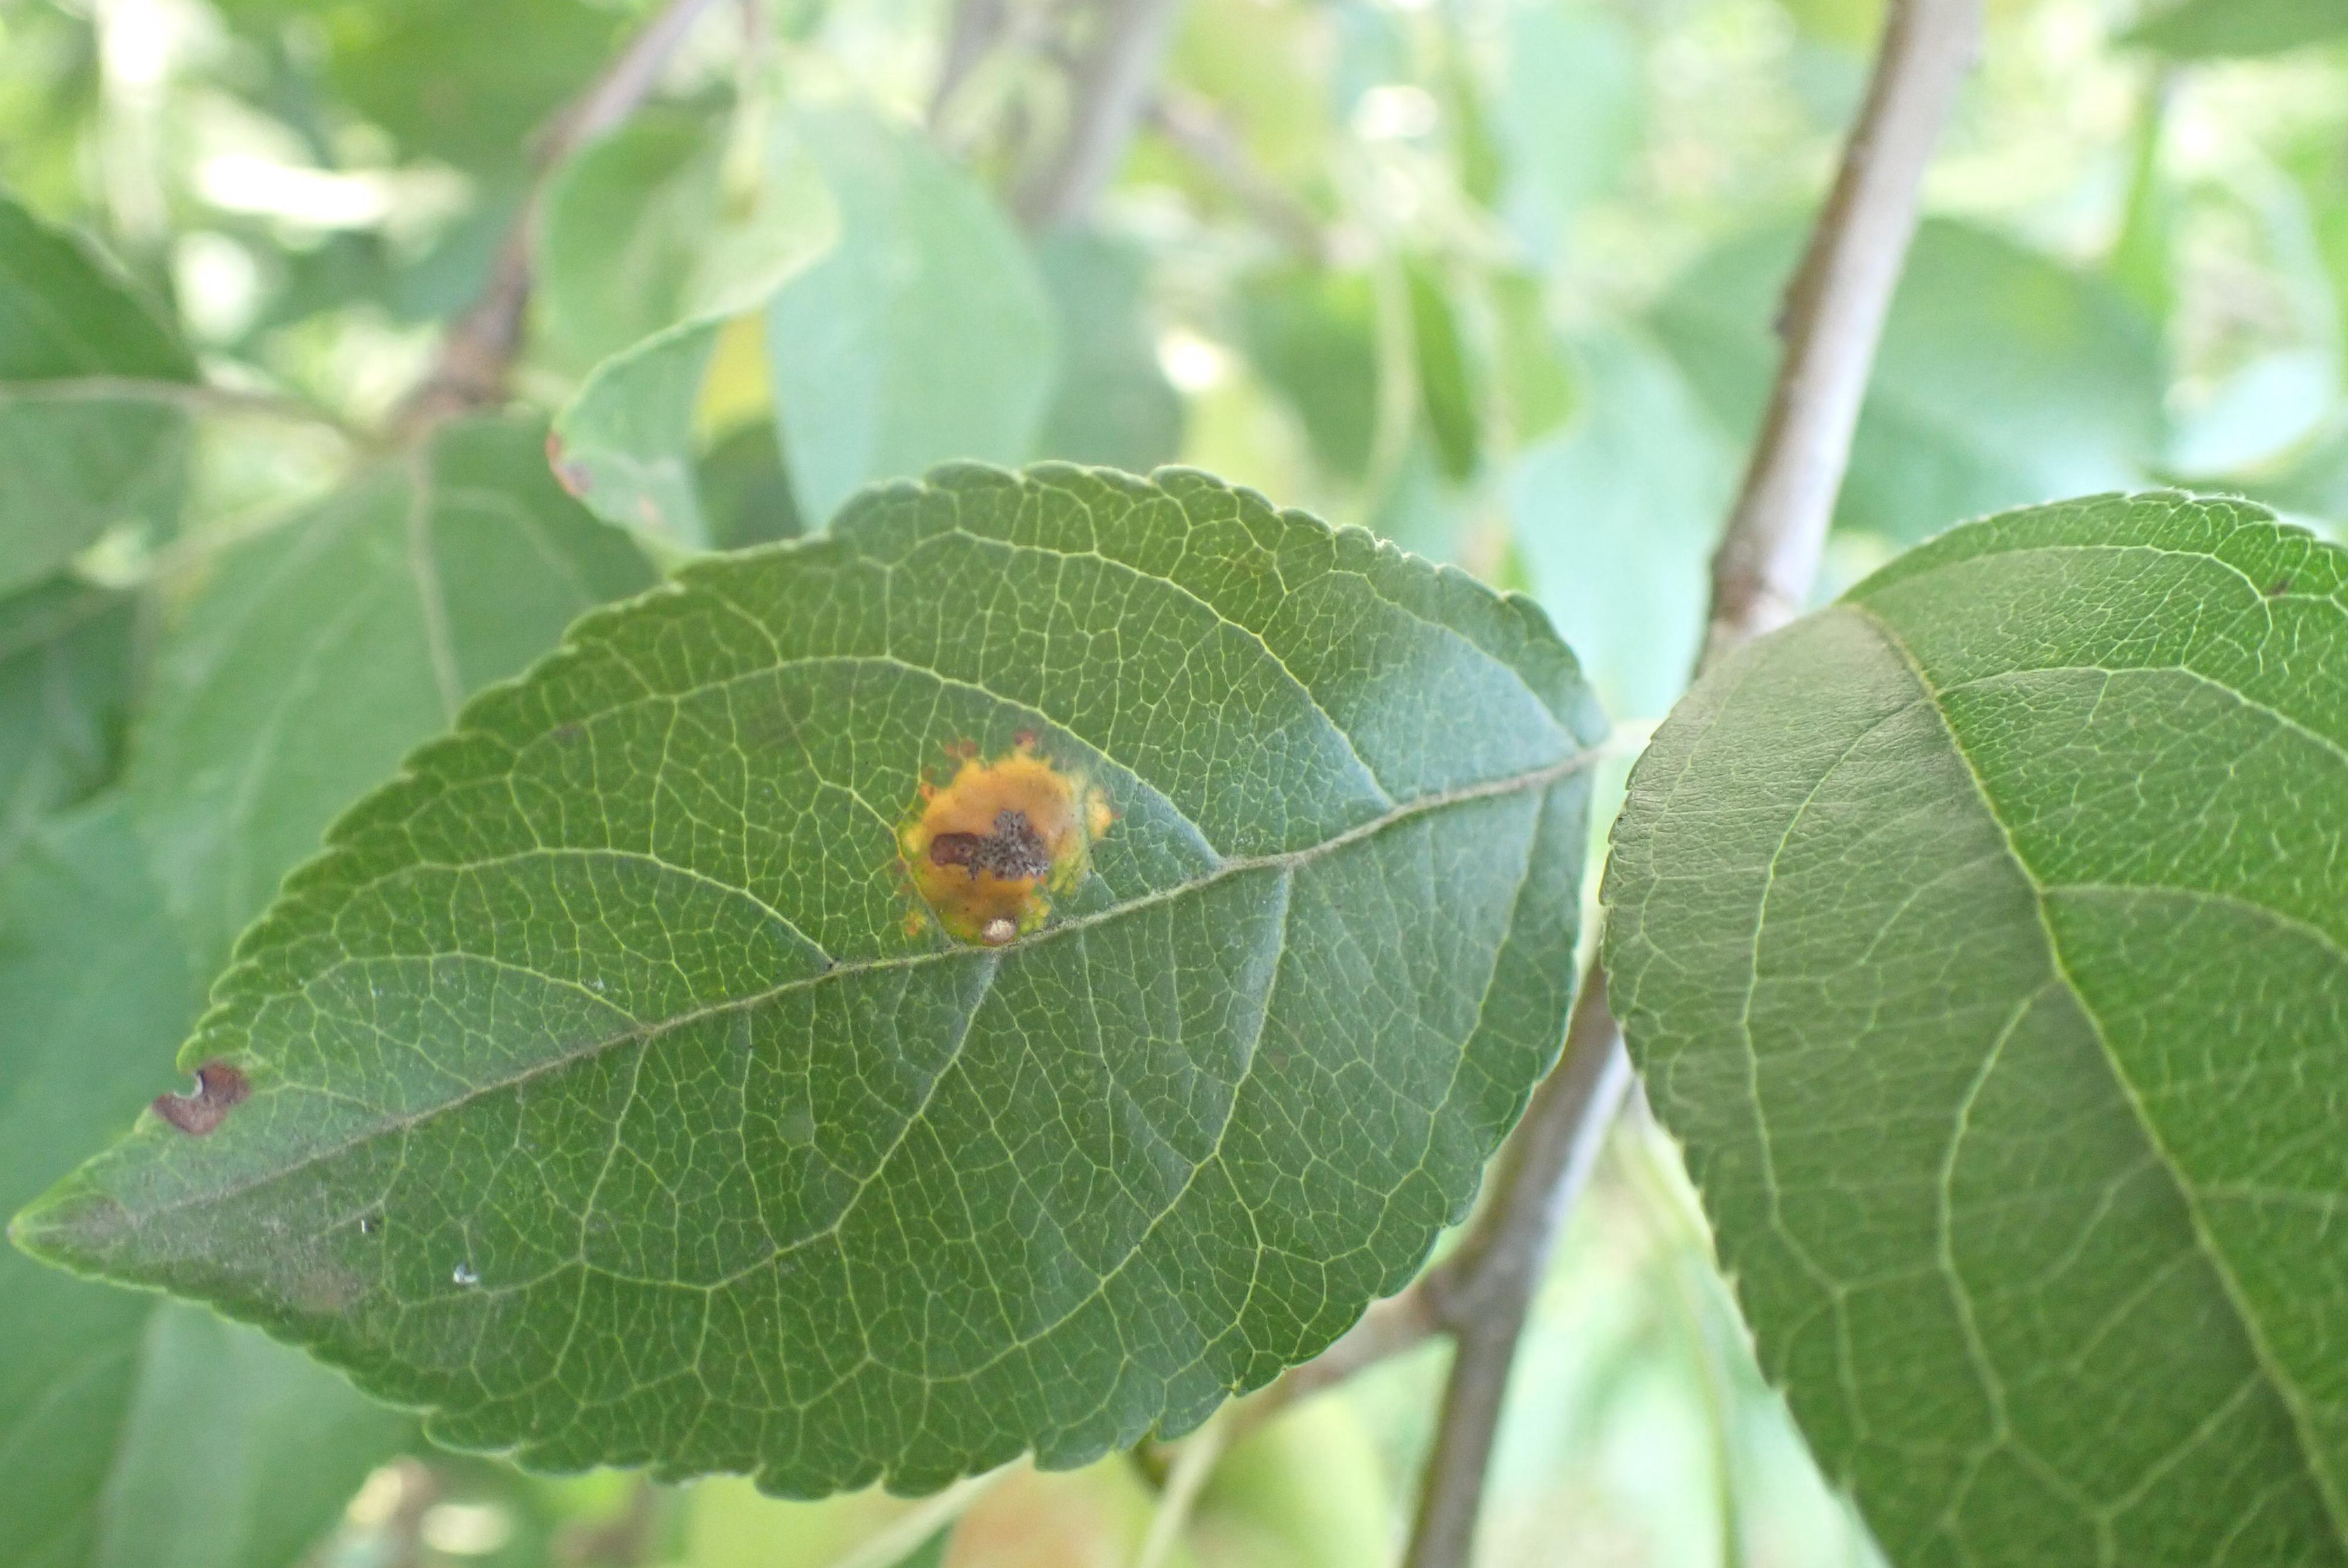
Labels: rust, frog_eye_leaf_spot